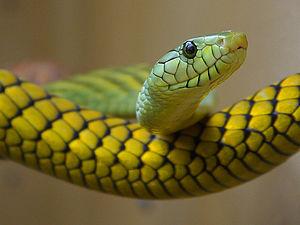
Dendroaspis viridis est une espèce de serpents de la famille des Elapidae. En français, il est appelé Mamba vert de l'Ouest ou Mamba vert de Guinée. C'est un long serpent, mince et très venimeux, appartenant au genre des mambas, Dendroaspis. Cette espèce a été décrite pour la première en 1844 par l'herpétologiste américain Edward Hallowell. Le Mamba vert de l'Ouest est une espèce assez grande aux mœurs arboricoles, capables de naviguer à travers les arbres rapidement et gracieusement. Il peut également descendre au niveau du sol pour poursuivre des proies comme les rongeurs et autres petits mammifères.